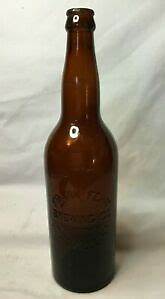
Waste category: glass